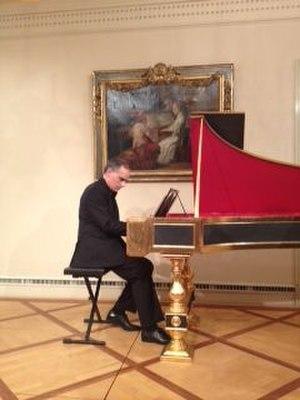
Frank Agsteribbe, né à Gand le 14 septembre 1968, est un chef d'orchestre, claveciniste, compositeur et maître de conférences belge, caractérisé notamment par son expressivité et son timbre fort. Son répertoire s'étend du XVIᵉ siècle à la musique contemporaine.